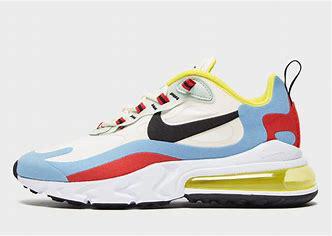
Brand: Nike
Model: Air Max 270